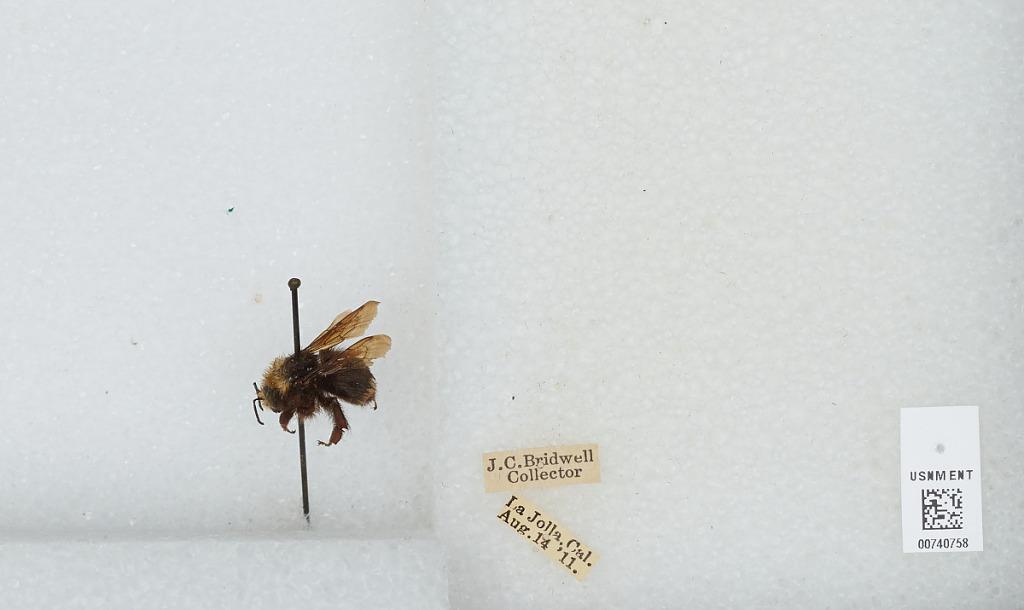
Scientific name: Bombus (Pyrobombus) vosnesenskii Radoszkowski
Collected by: J. Bridwell
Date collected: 1911-8-14
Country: United States
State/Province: California
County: San Diego
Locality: La Jolla
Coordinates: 32.84, -117.277